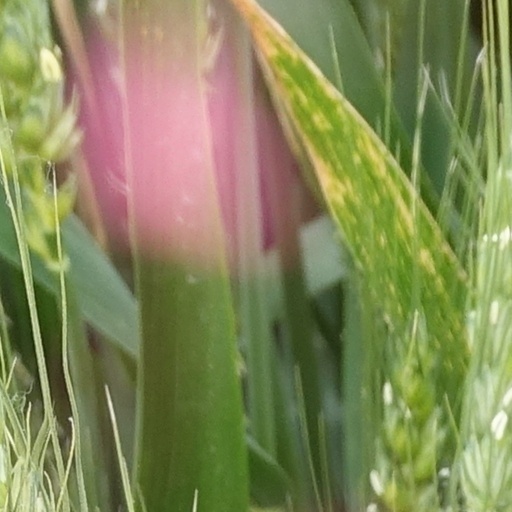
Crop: wheat